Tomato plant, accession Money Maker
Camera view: tilt-top (135 deg); turntable rotation: 270 degrees
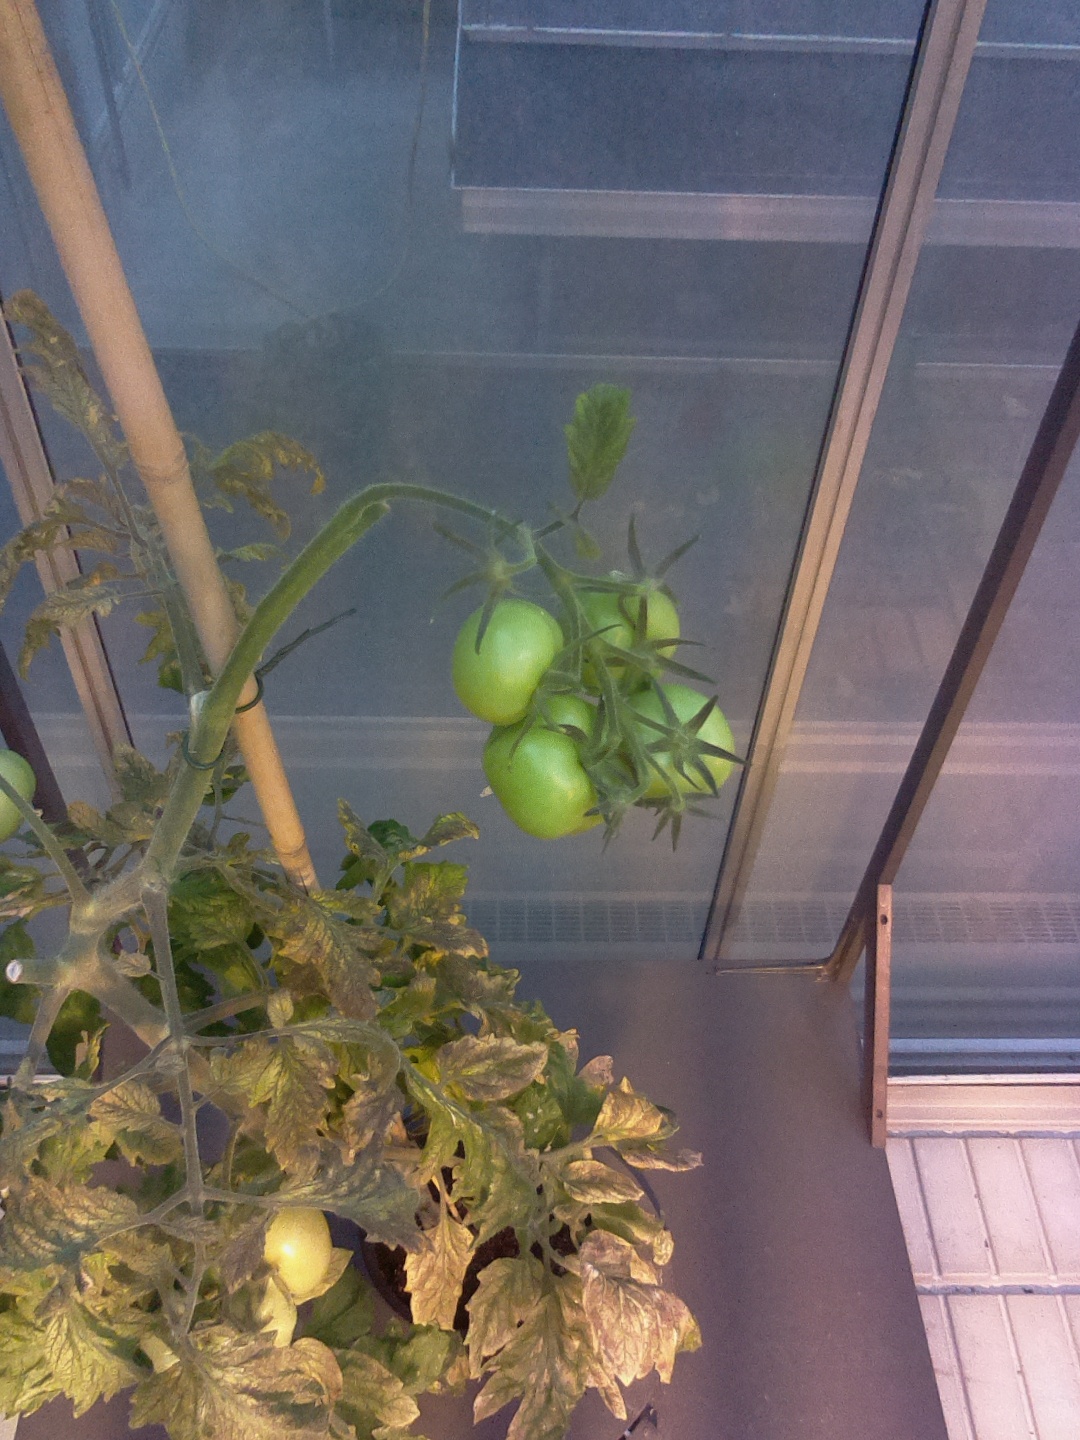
BBCH growth stage 79: 90% -100% of final fruit size